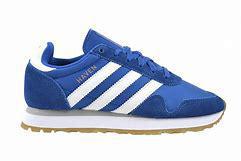
Brand: Adidas
Model: Haven